Drew Strotman

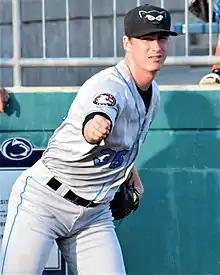
Strotman in 2017 with the Hudson Valley Renegades

Andrew Gregory Strotman (born September 3, 1996) is an American professional baseball pitcher for the Tecolotes de los Dos Laredos of the Mexican League.